Cobble Hill, Brooklyn

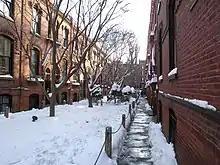
"Workingman's Cottages" built by philanthropist Alfred Tredway White as low-cost housing in 1876 (shown here in 2009)

According to the 1840 tax list and street directory, the neighborhood of present-day Cobble Hill contained 45 houses and 112 residents. Although this housing boom caused prices to rise, in 1850 it was still possible for a clerk to pay rent of $200 a year for a row house with a large backyard, albeit on a narrow lot. This provoked an influx of new residents from Manhattan.